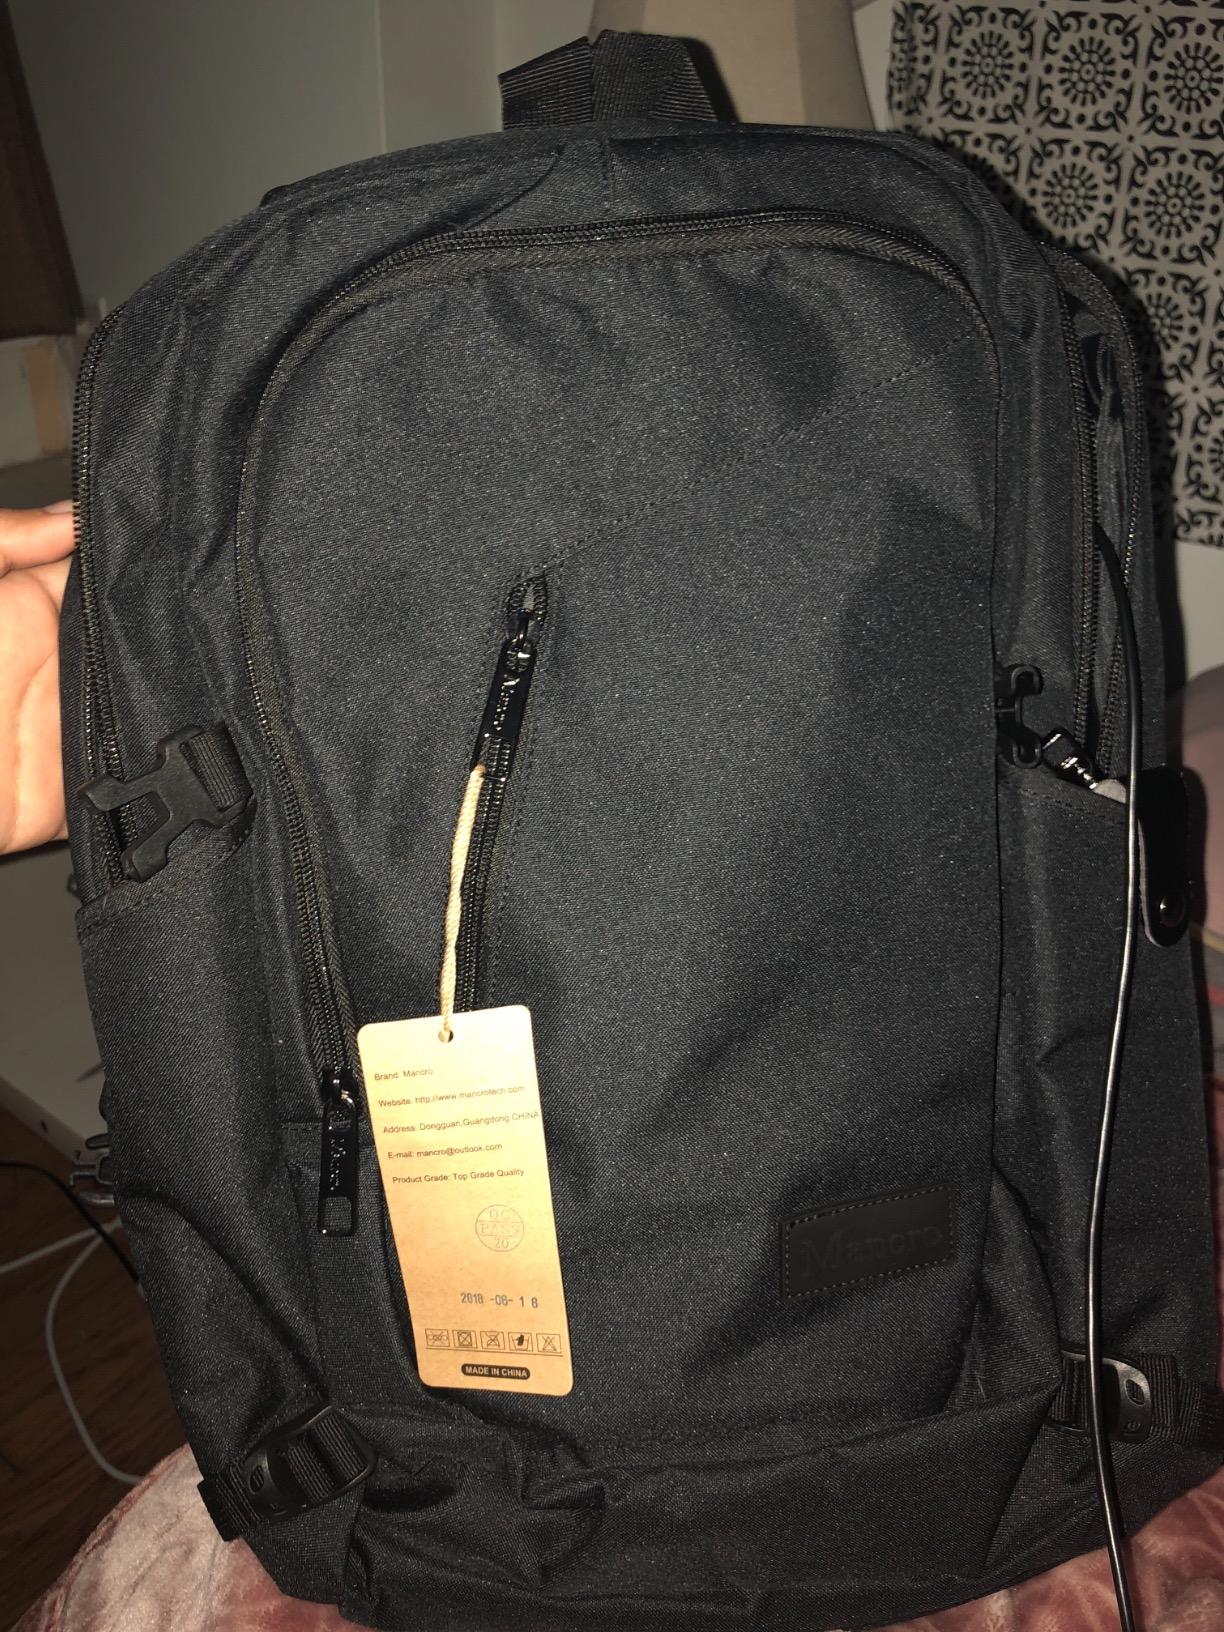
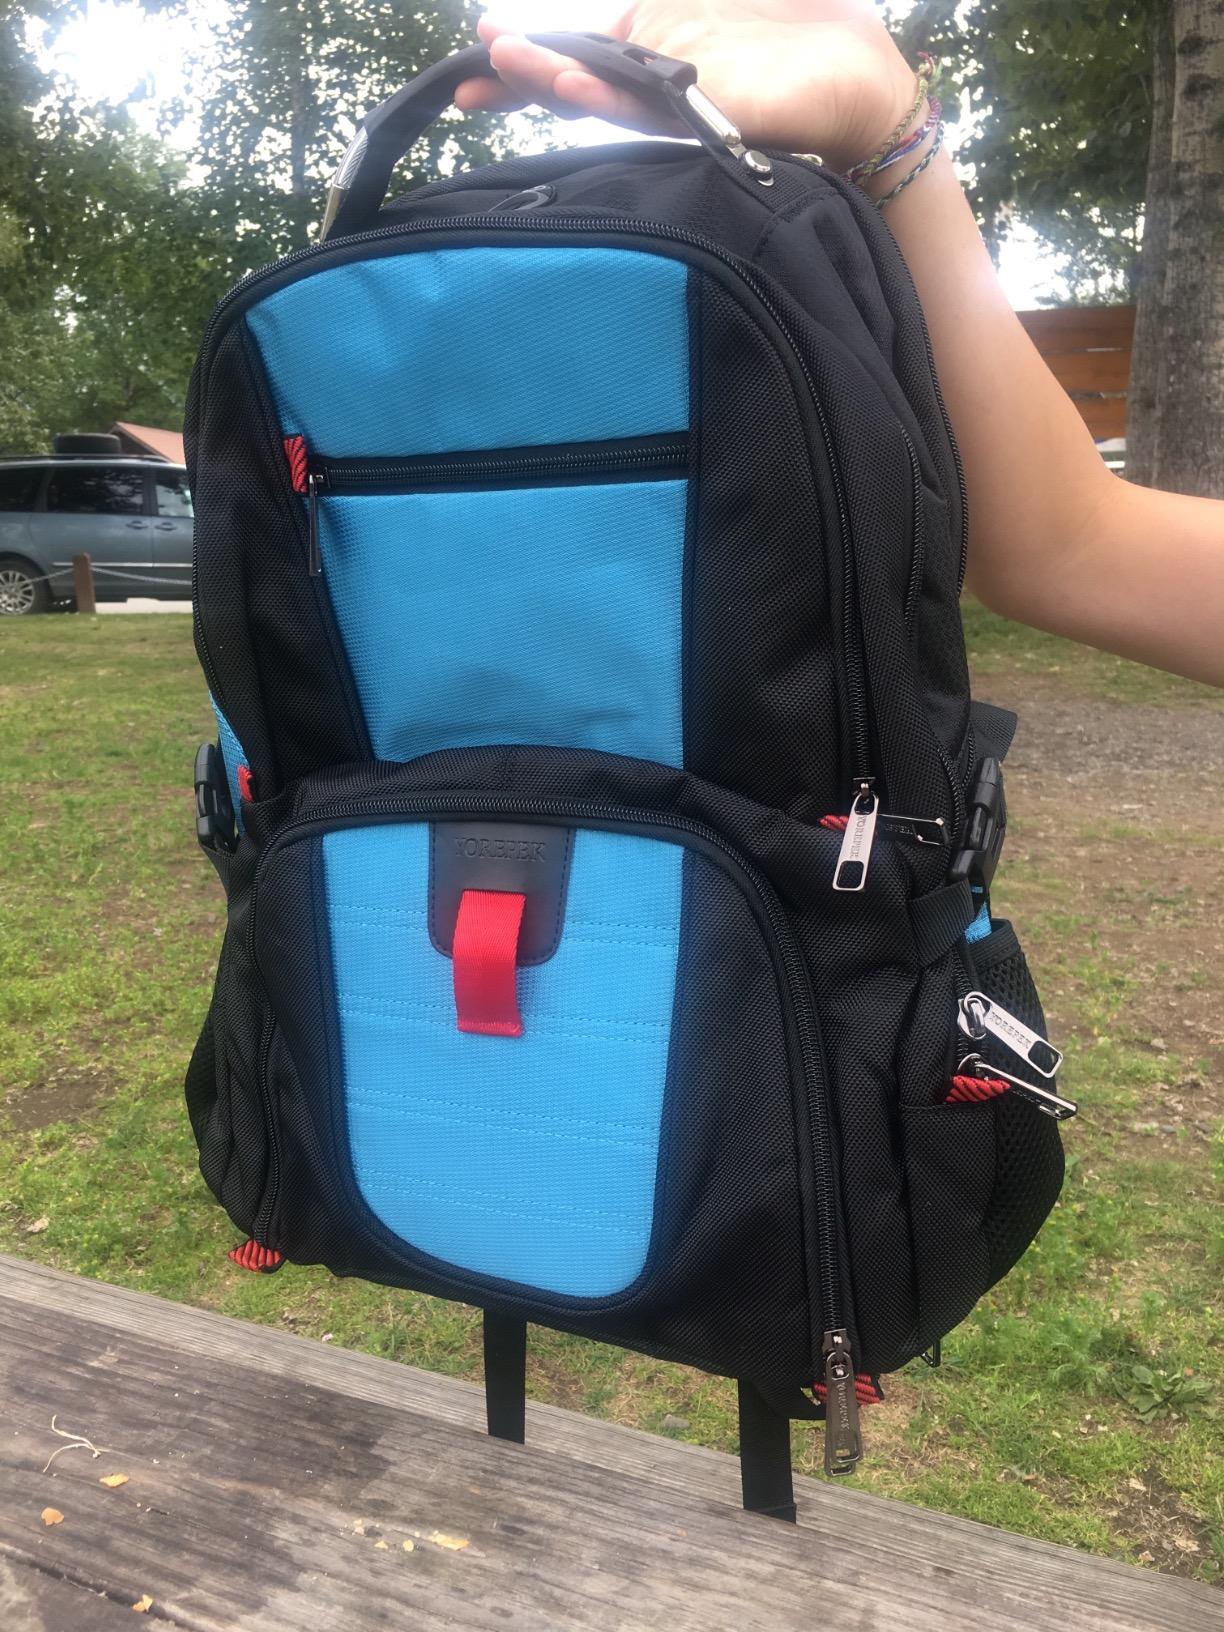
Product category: bag
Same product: no